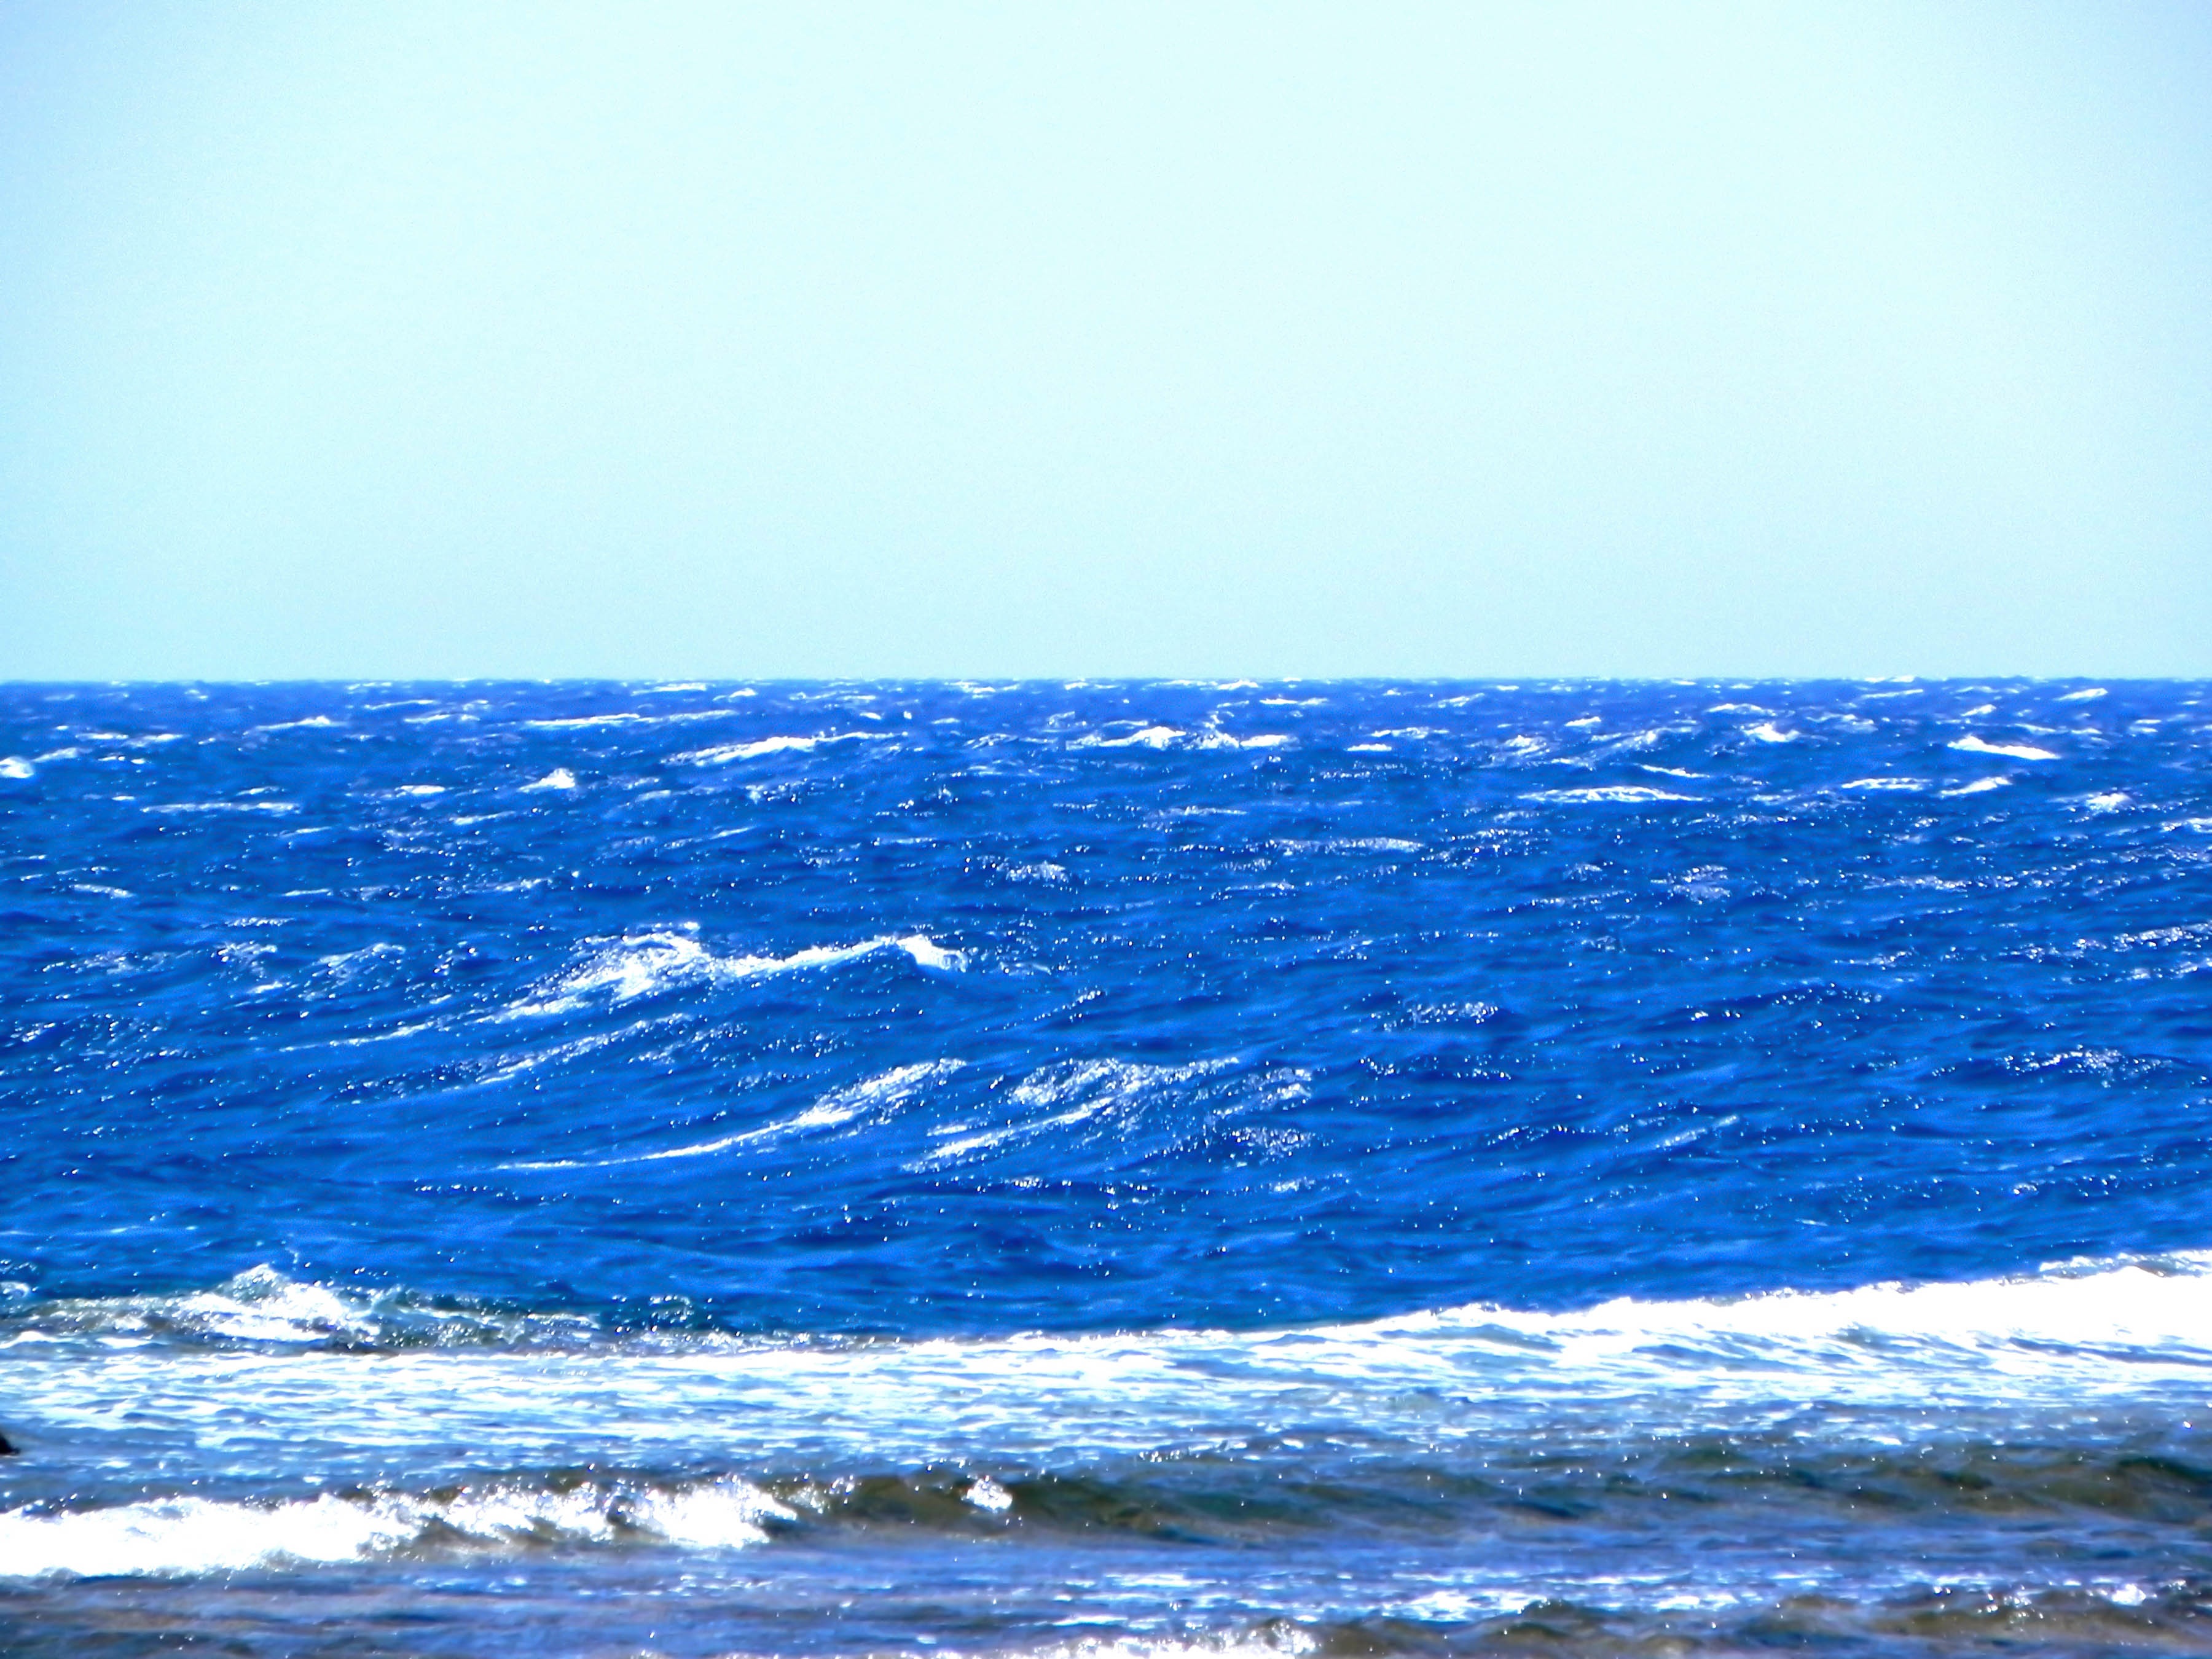
beach, sea, coast, ocean, horizon, sky, shore, wave, wind, body of water, arctic ocean, wind wave